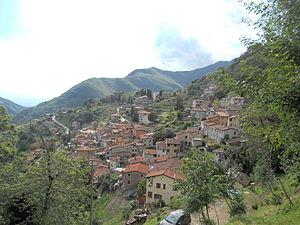
Retignano est une frazione de près de 400 habitants de la commune de Stazzema, situé à une altitude de 360-440 mètres au-dessus du niveau de la mer en Versilia, dans la province de Lucques en Toscane, Italie. Les habitants sont appelés Retignanesi.